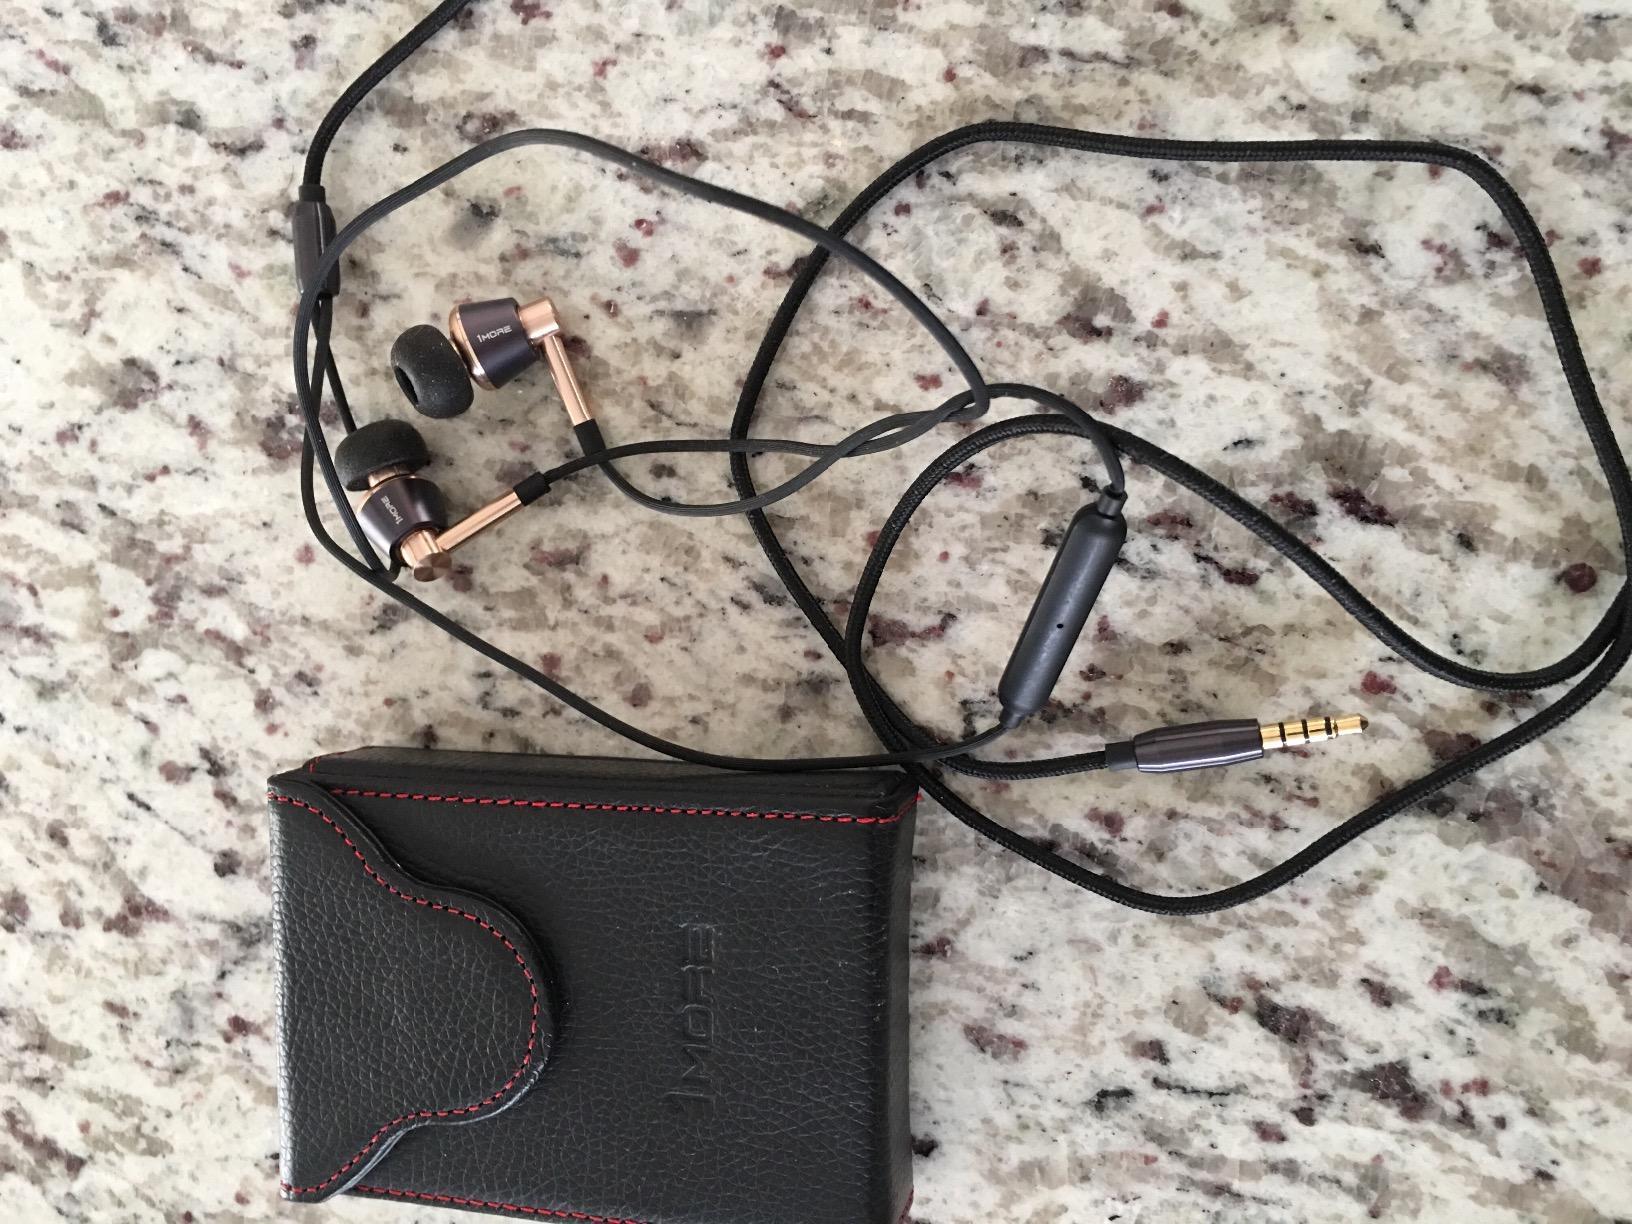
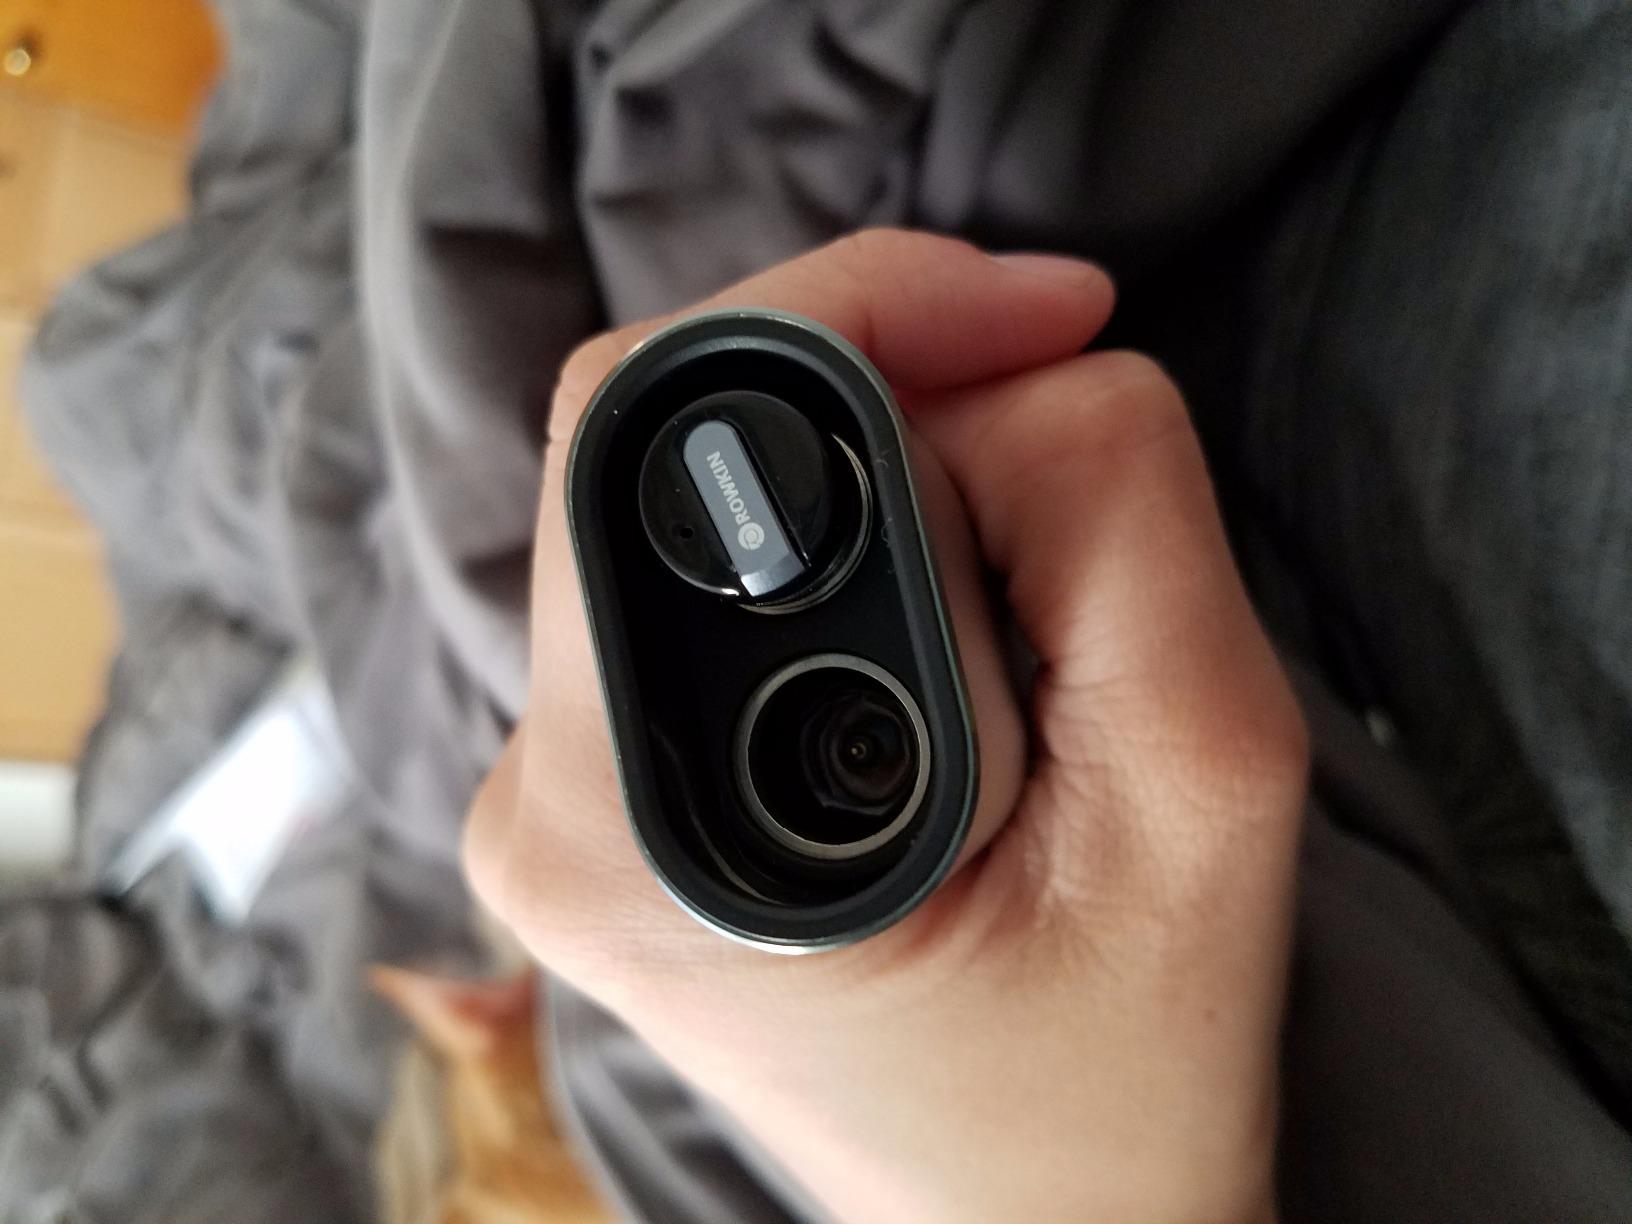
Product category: headphones
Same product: no